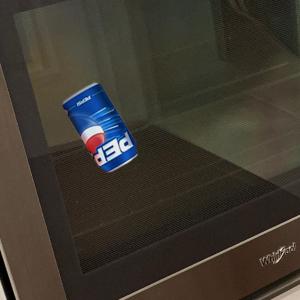
Label: cans